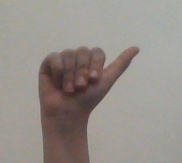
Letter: dhad